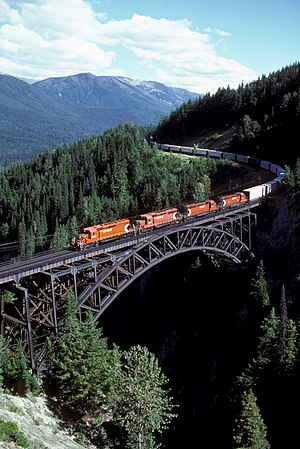
Godstog
Canadisk godstog med 4 orange lokomotiver
Et godstog er et tog der fragter gods, i modsætning til persontog, der fragter passagerer.